Jordon Bourke

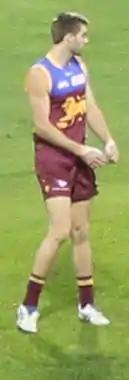
Bourke at a game for the Lions against in June 2015

Jordon Bourke (born 11 November 1994) is a former professional Australian rules footballer who played for the Brisbane Lions in the Australian Football League (AFL). The son of former and ruckman Damian Bourke, Jordon is a tall strong-marking player who can play at either end of the ground.